Otto Taschenberg

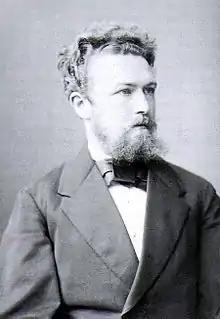
Taschenberg in 1880

Ernst Otto Wilhelm Taschenberg (23 March 1854, Halle – 20 March 1923, Halle) was a German entomologist who specialised in Hymenoptera.